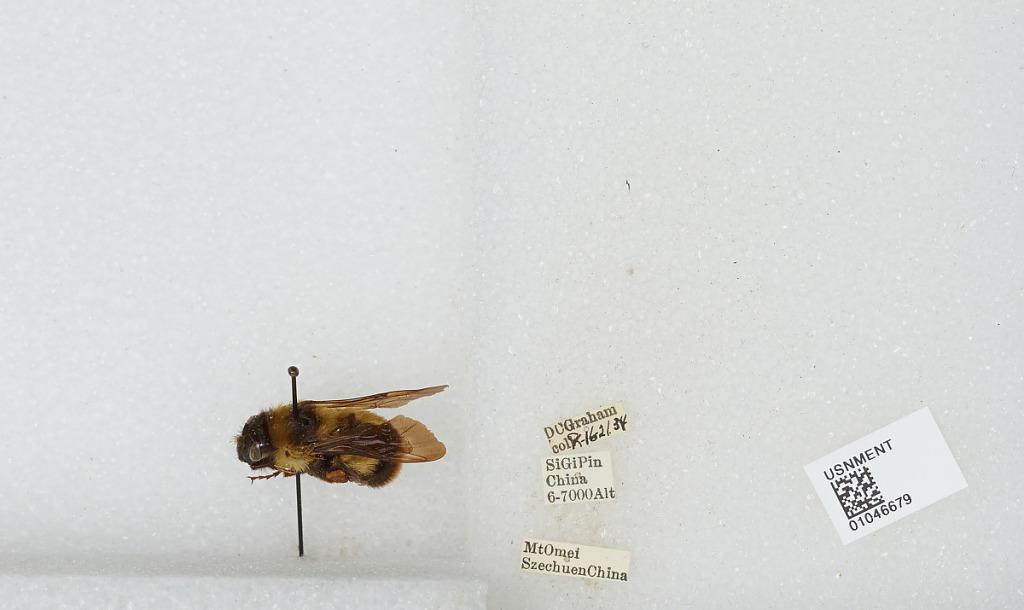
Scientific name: Bombus sp.
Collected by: D. Graham
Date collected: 1934-10-16
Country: China
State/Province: Sichuan
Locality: Si Gi Pin Mt Omei